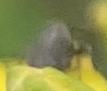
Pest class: Cabbage_seedpod_weevil